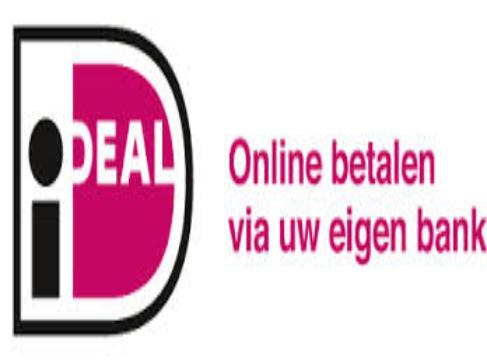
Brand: Ideal
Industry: Others